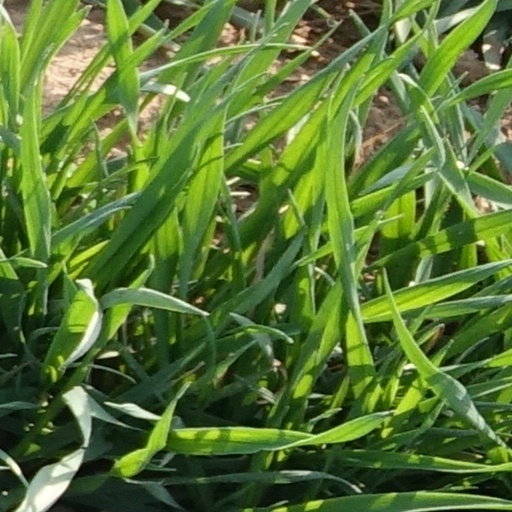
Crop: wheat